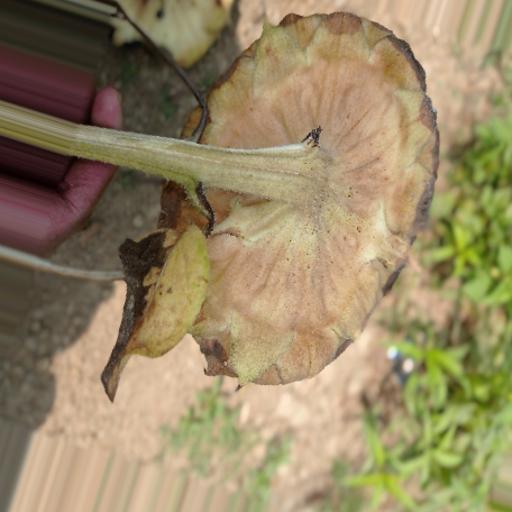
Label: Gray_mold